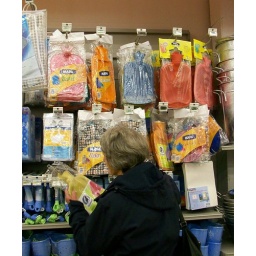
What a Paradise. A wall of hot water bottles in France. Quelle Surprise